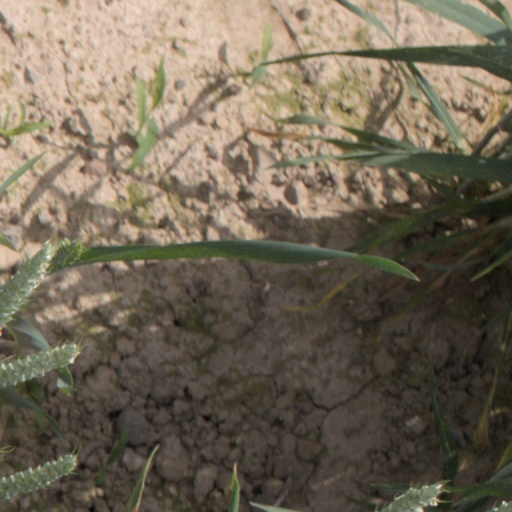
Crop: wheat